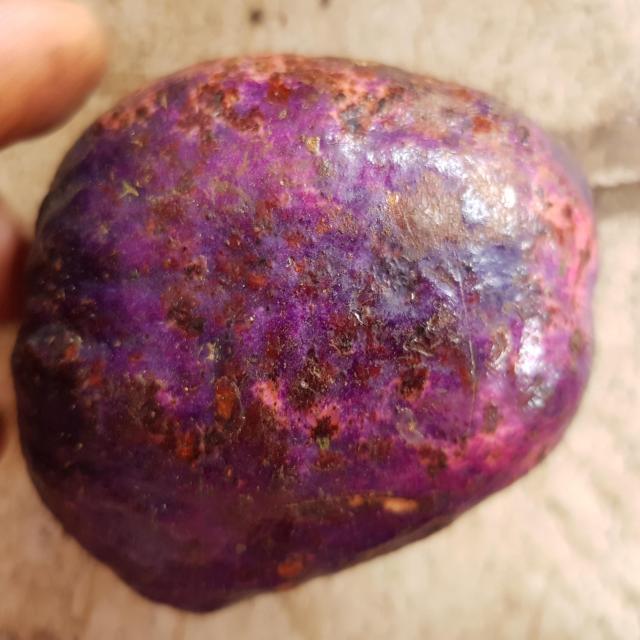
Plum grade: spotted